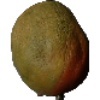
Label: Papaya 1